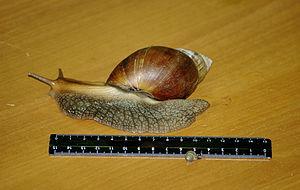
L'Escargot géant africain, Achatine ou Achatine foulque est un grand escargot dont les adultes mesurent, en général, environ 12 cm de long pour un poids allant jusqu'à plusieurs centaines de grammes.